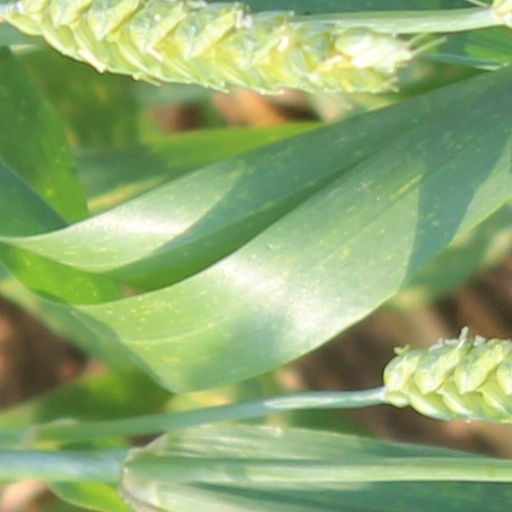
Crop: wheat